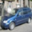
Label: automobile